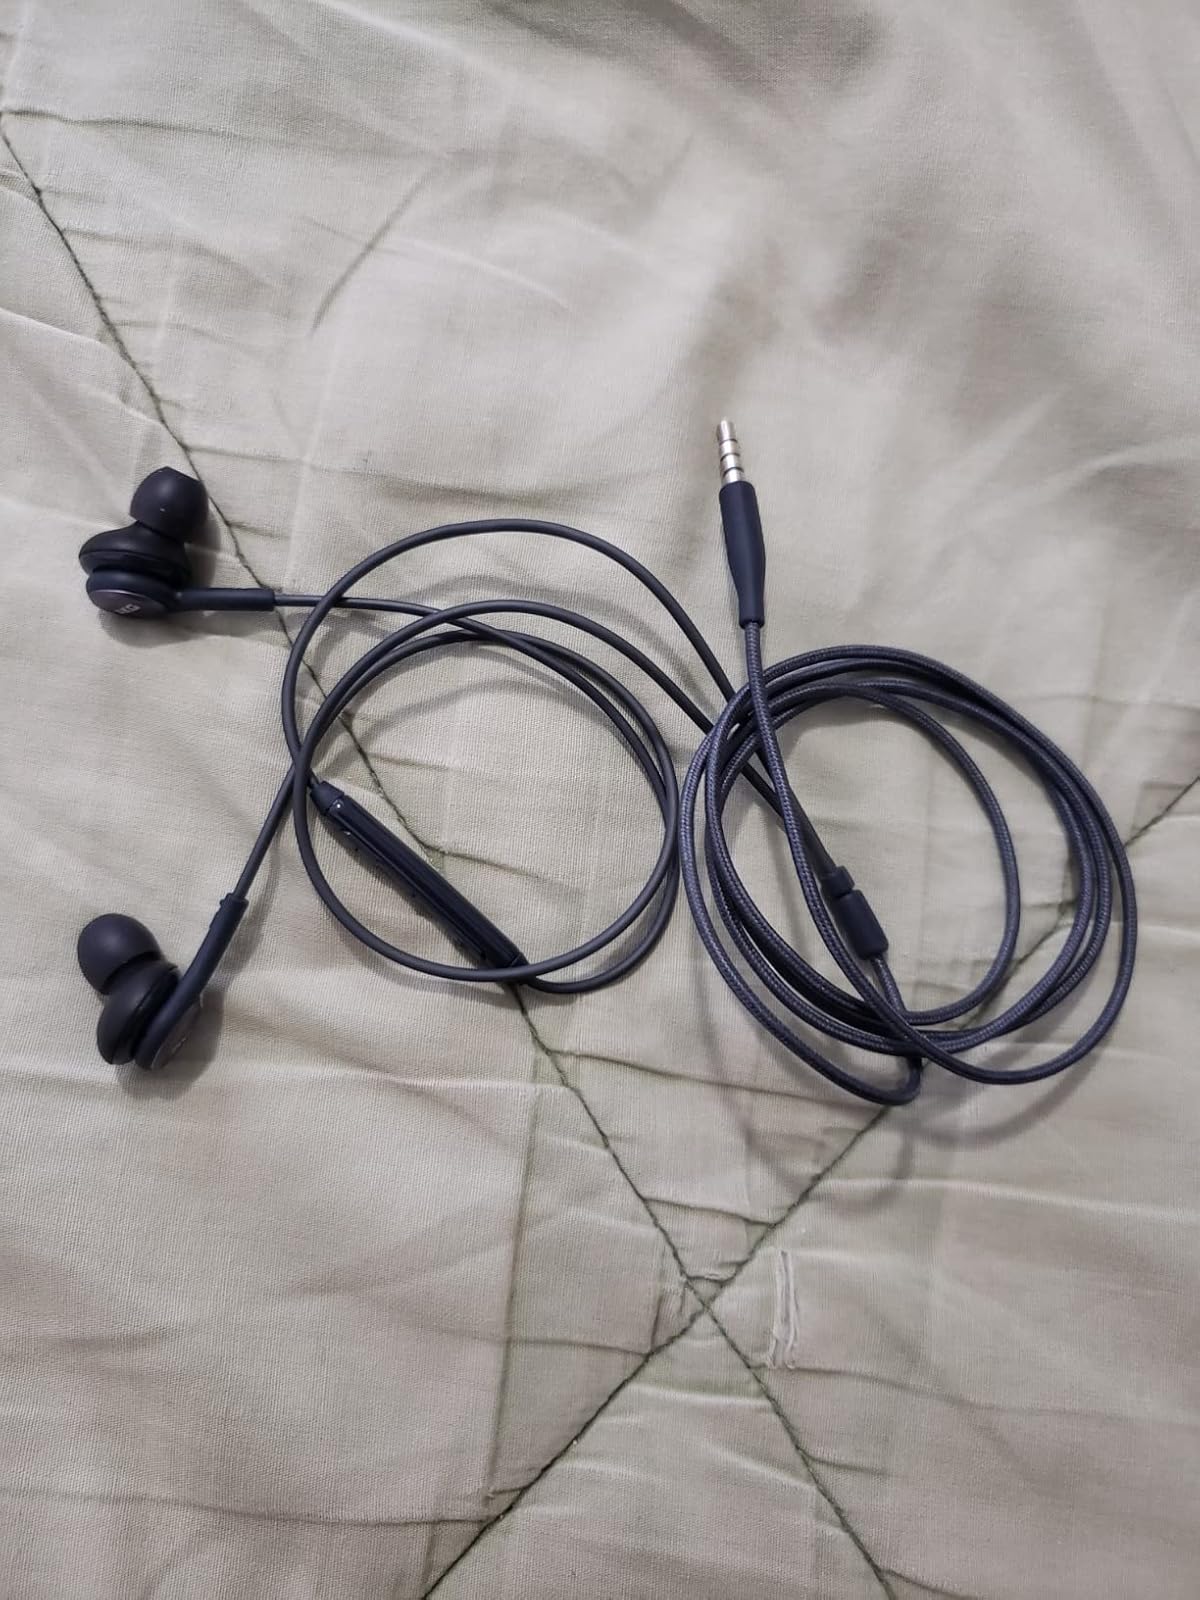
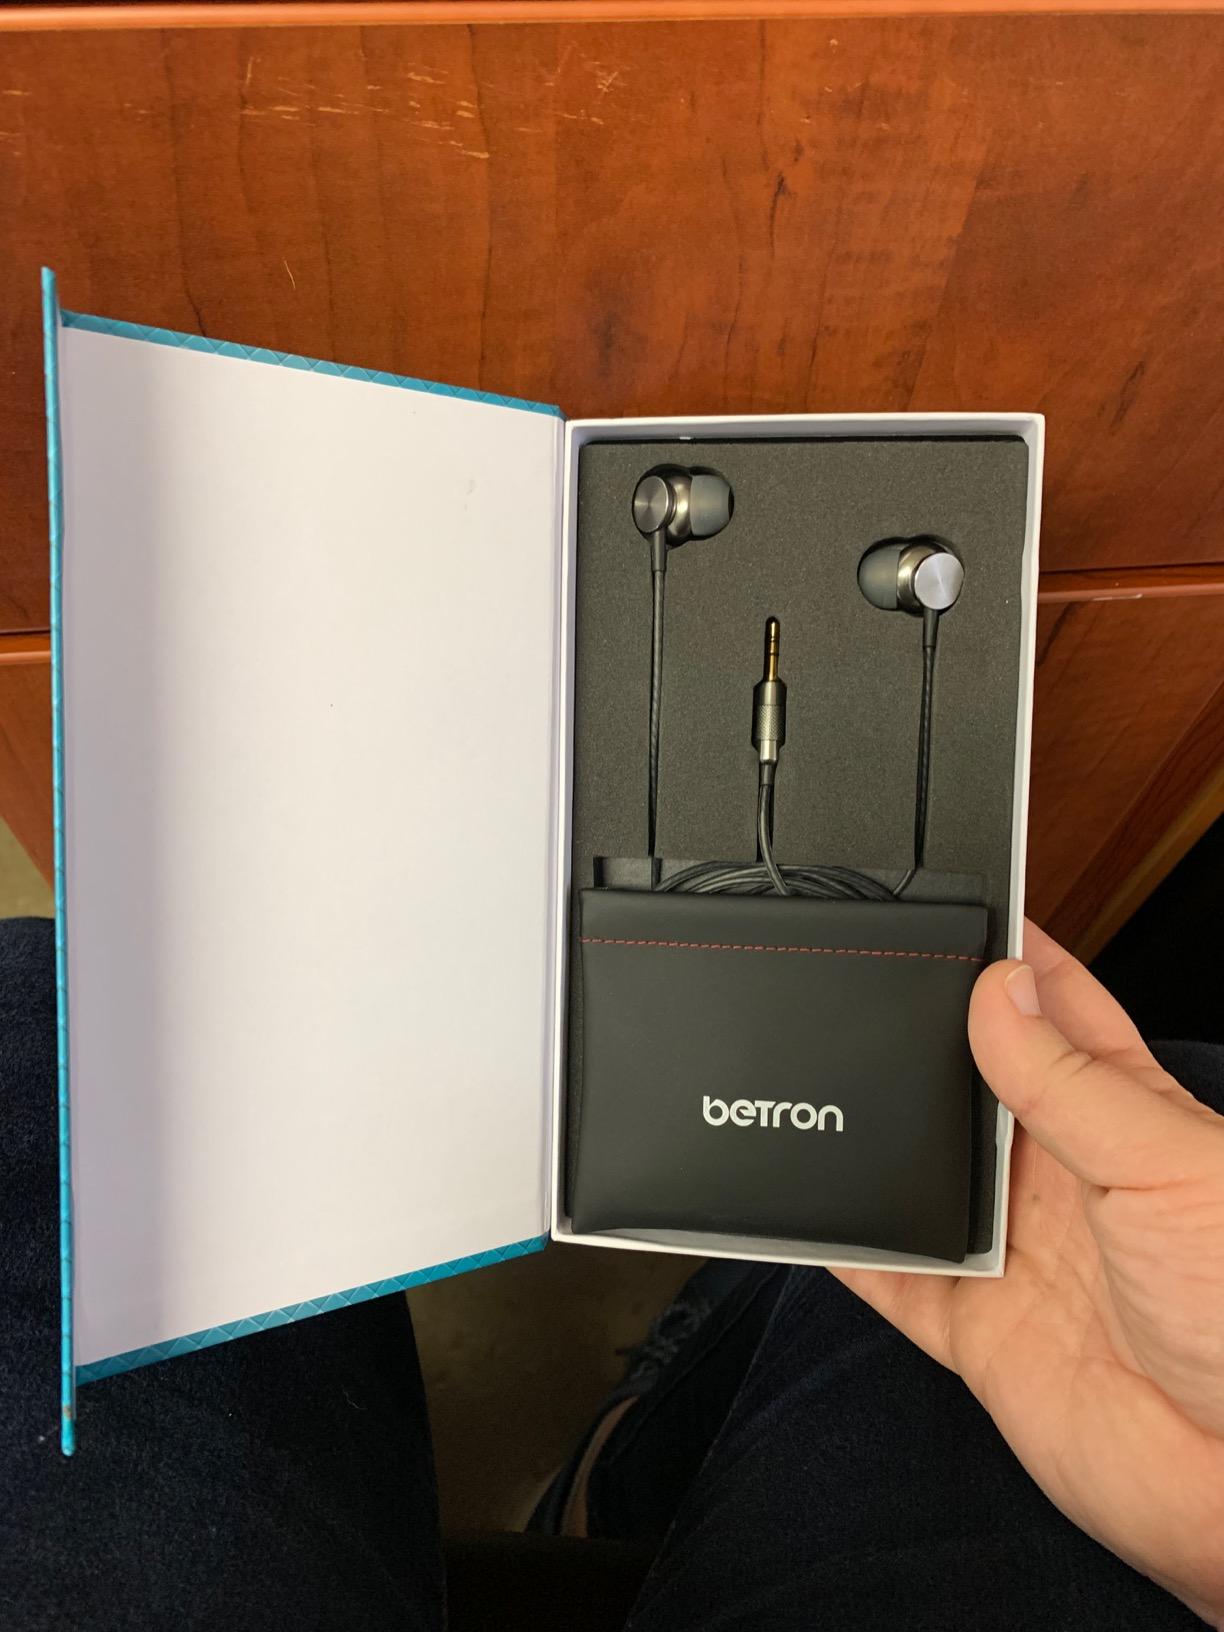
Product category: headphones
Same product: no